Transport in the United Kingdom

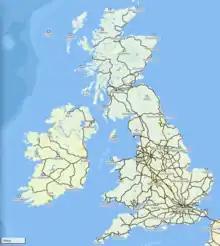
United Kingdom and Ireland railway network

The rail network in the United Kingdom consists of two independent parts, that of Northern Ireland and that of Great Britain. Since 1994, the latter has been connected to mainland Europe via the Channel Tunnel. The network of Northern Ireland is connected to that of the Republic of Ireland. The National Rail network of in Great Britain and 189 route miles (303 route km) in Northern Ireland carries 1.7 billion passengers and 110 million tonnes of freight annually.